Breda M37

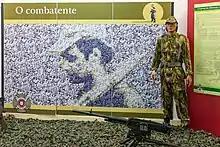
An m/938 Breda in a museum in Lisbon

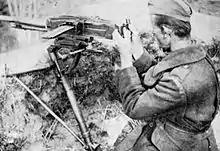
A Breda 37 operated by a Slovene partisan

The Breda Modello 38 was intended for vehicle use, and was fed from a top-mounted box magazine. The Modello 38 used a pistol style grip, rather than the twin firing handles of the Modello 37. This was the main vehicle-mounted machine gun used in fighting vehicles by the Royal Italian Army.